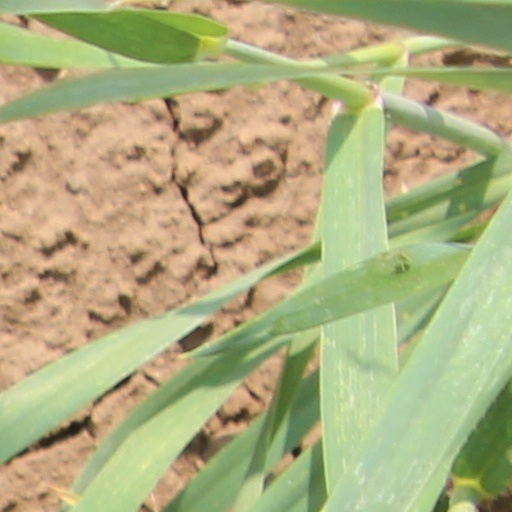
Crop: wheat